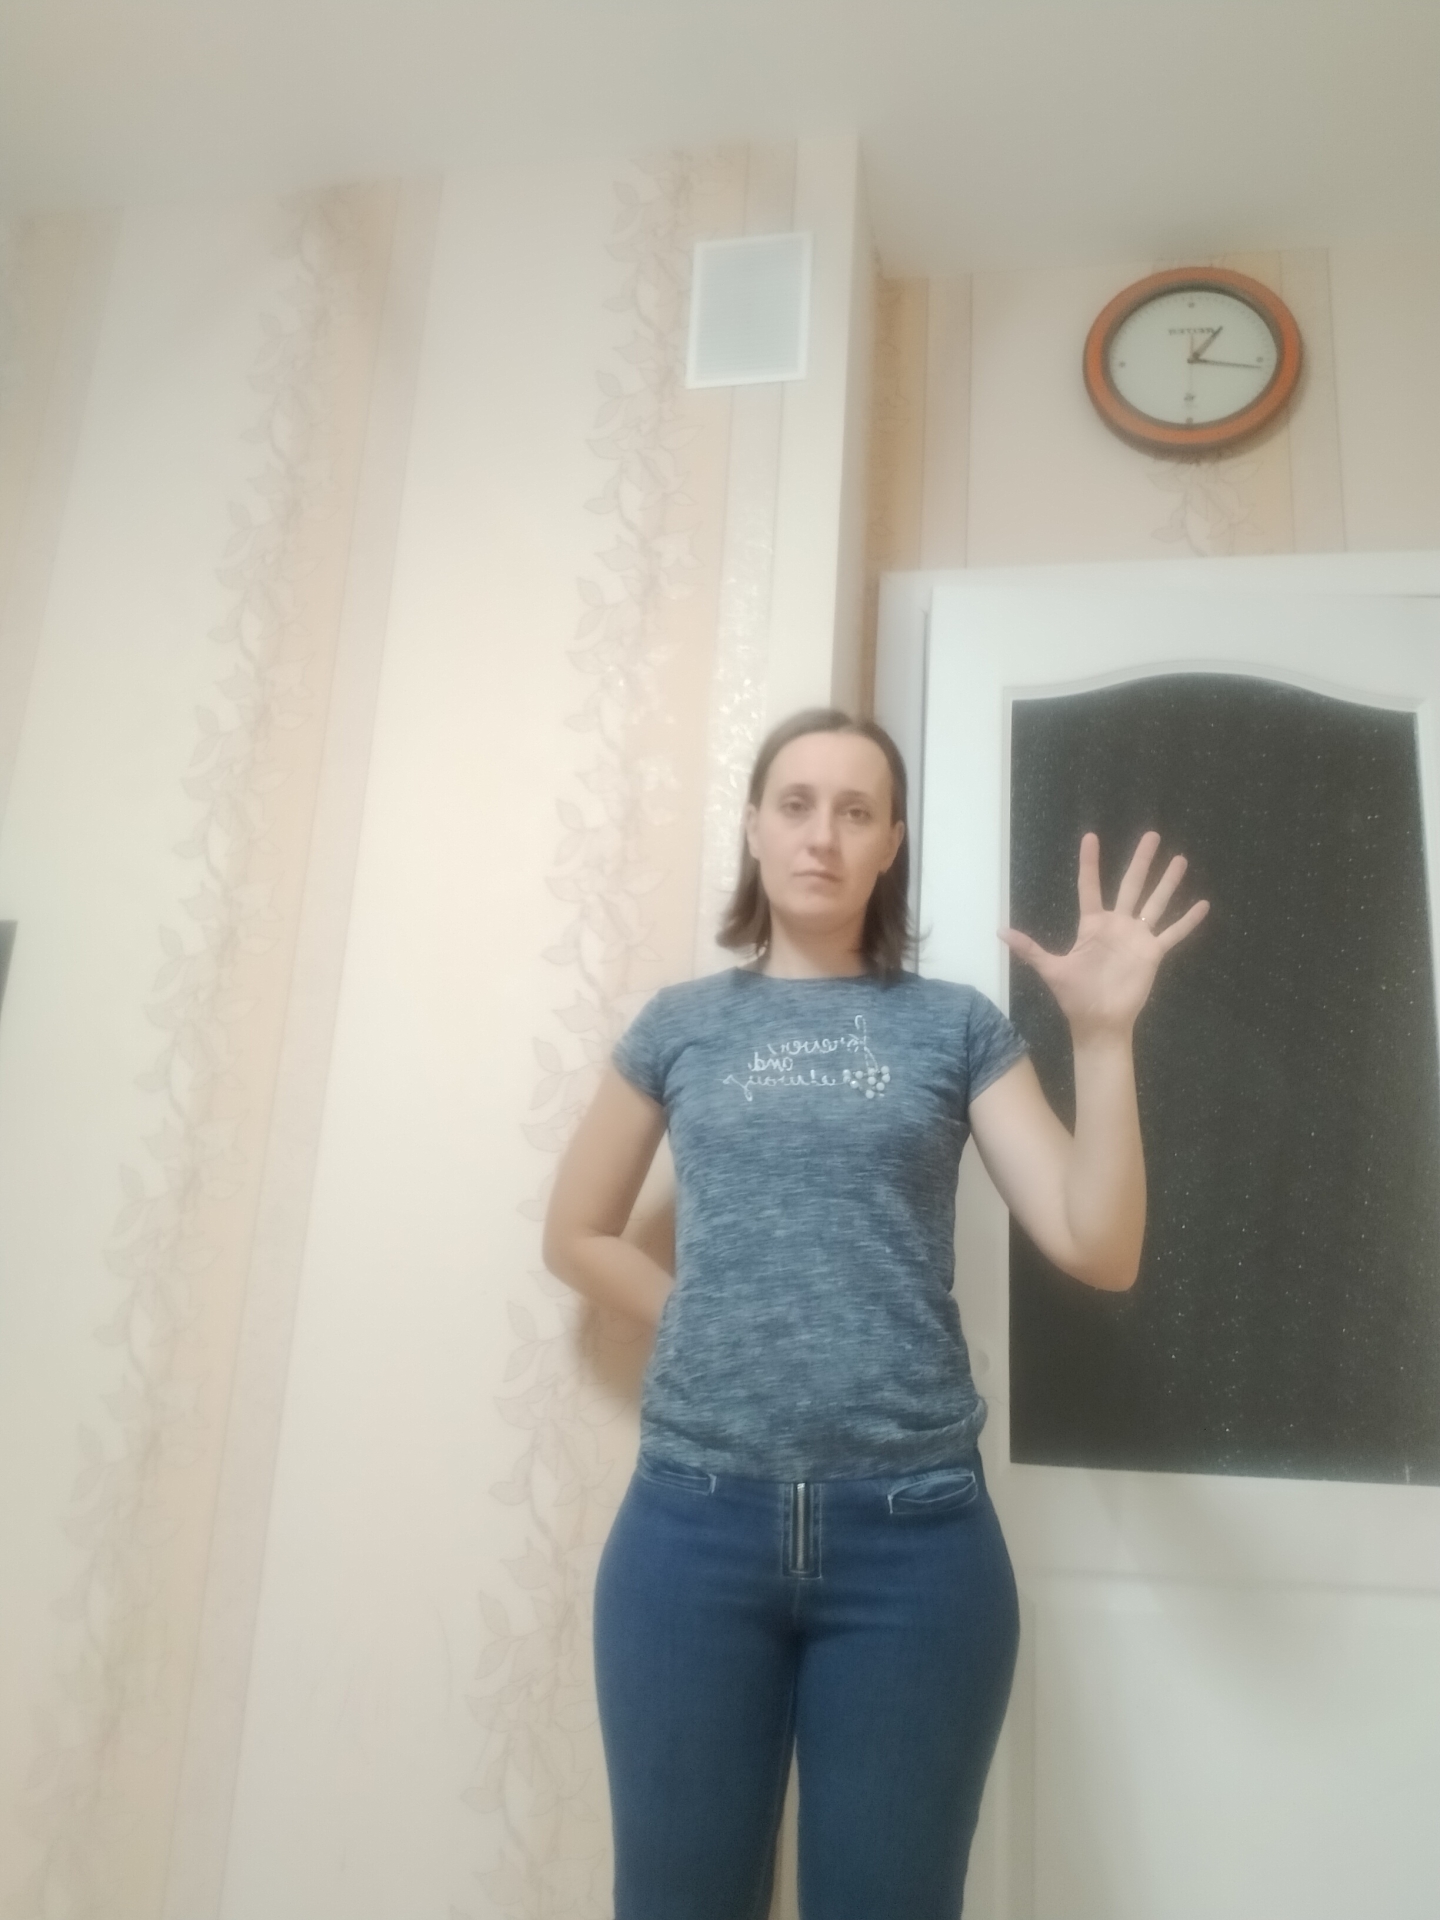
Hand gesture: palm